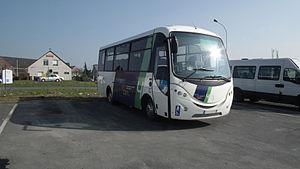
Car équipé pour les personnes à mobilité réduite
Arc-en-Ciel est le réseau interurbain départemental du Nord découpés jusqu'à 2010 en huit secteurs. Il est actuellement composé de quatre secteurs nommés Arc-en-Ciel 1, 2, 3 et 4. Le réseau est exploité par des transporteurs différents en fonction des secteurs.